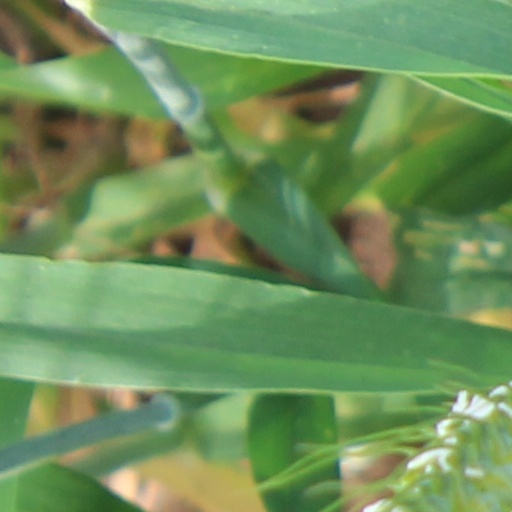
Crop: wheat